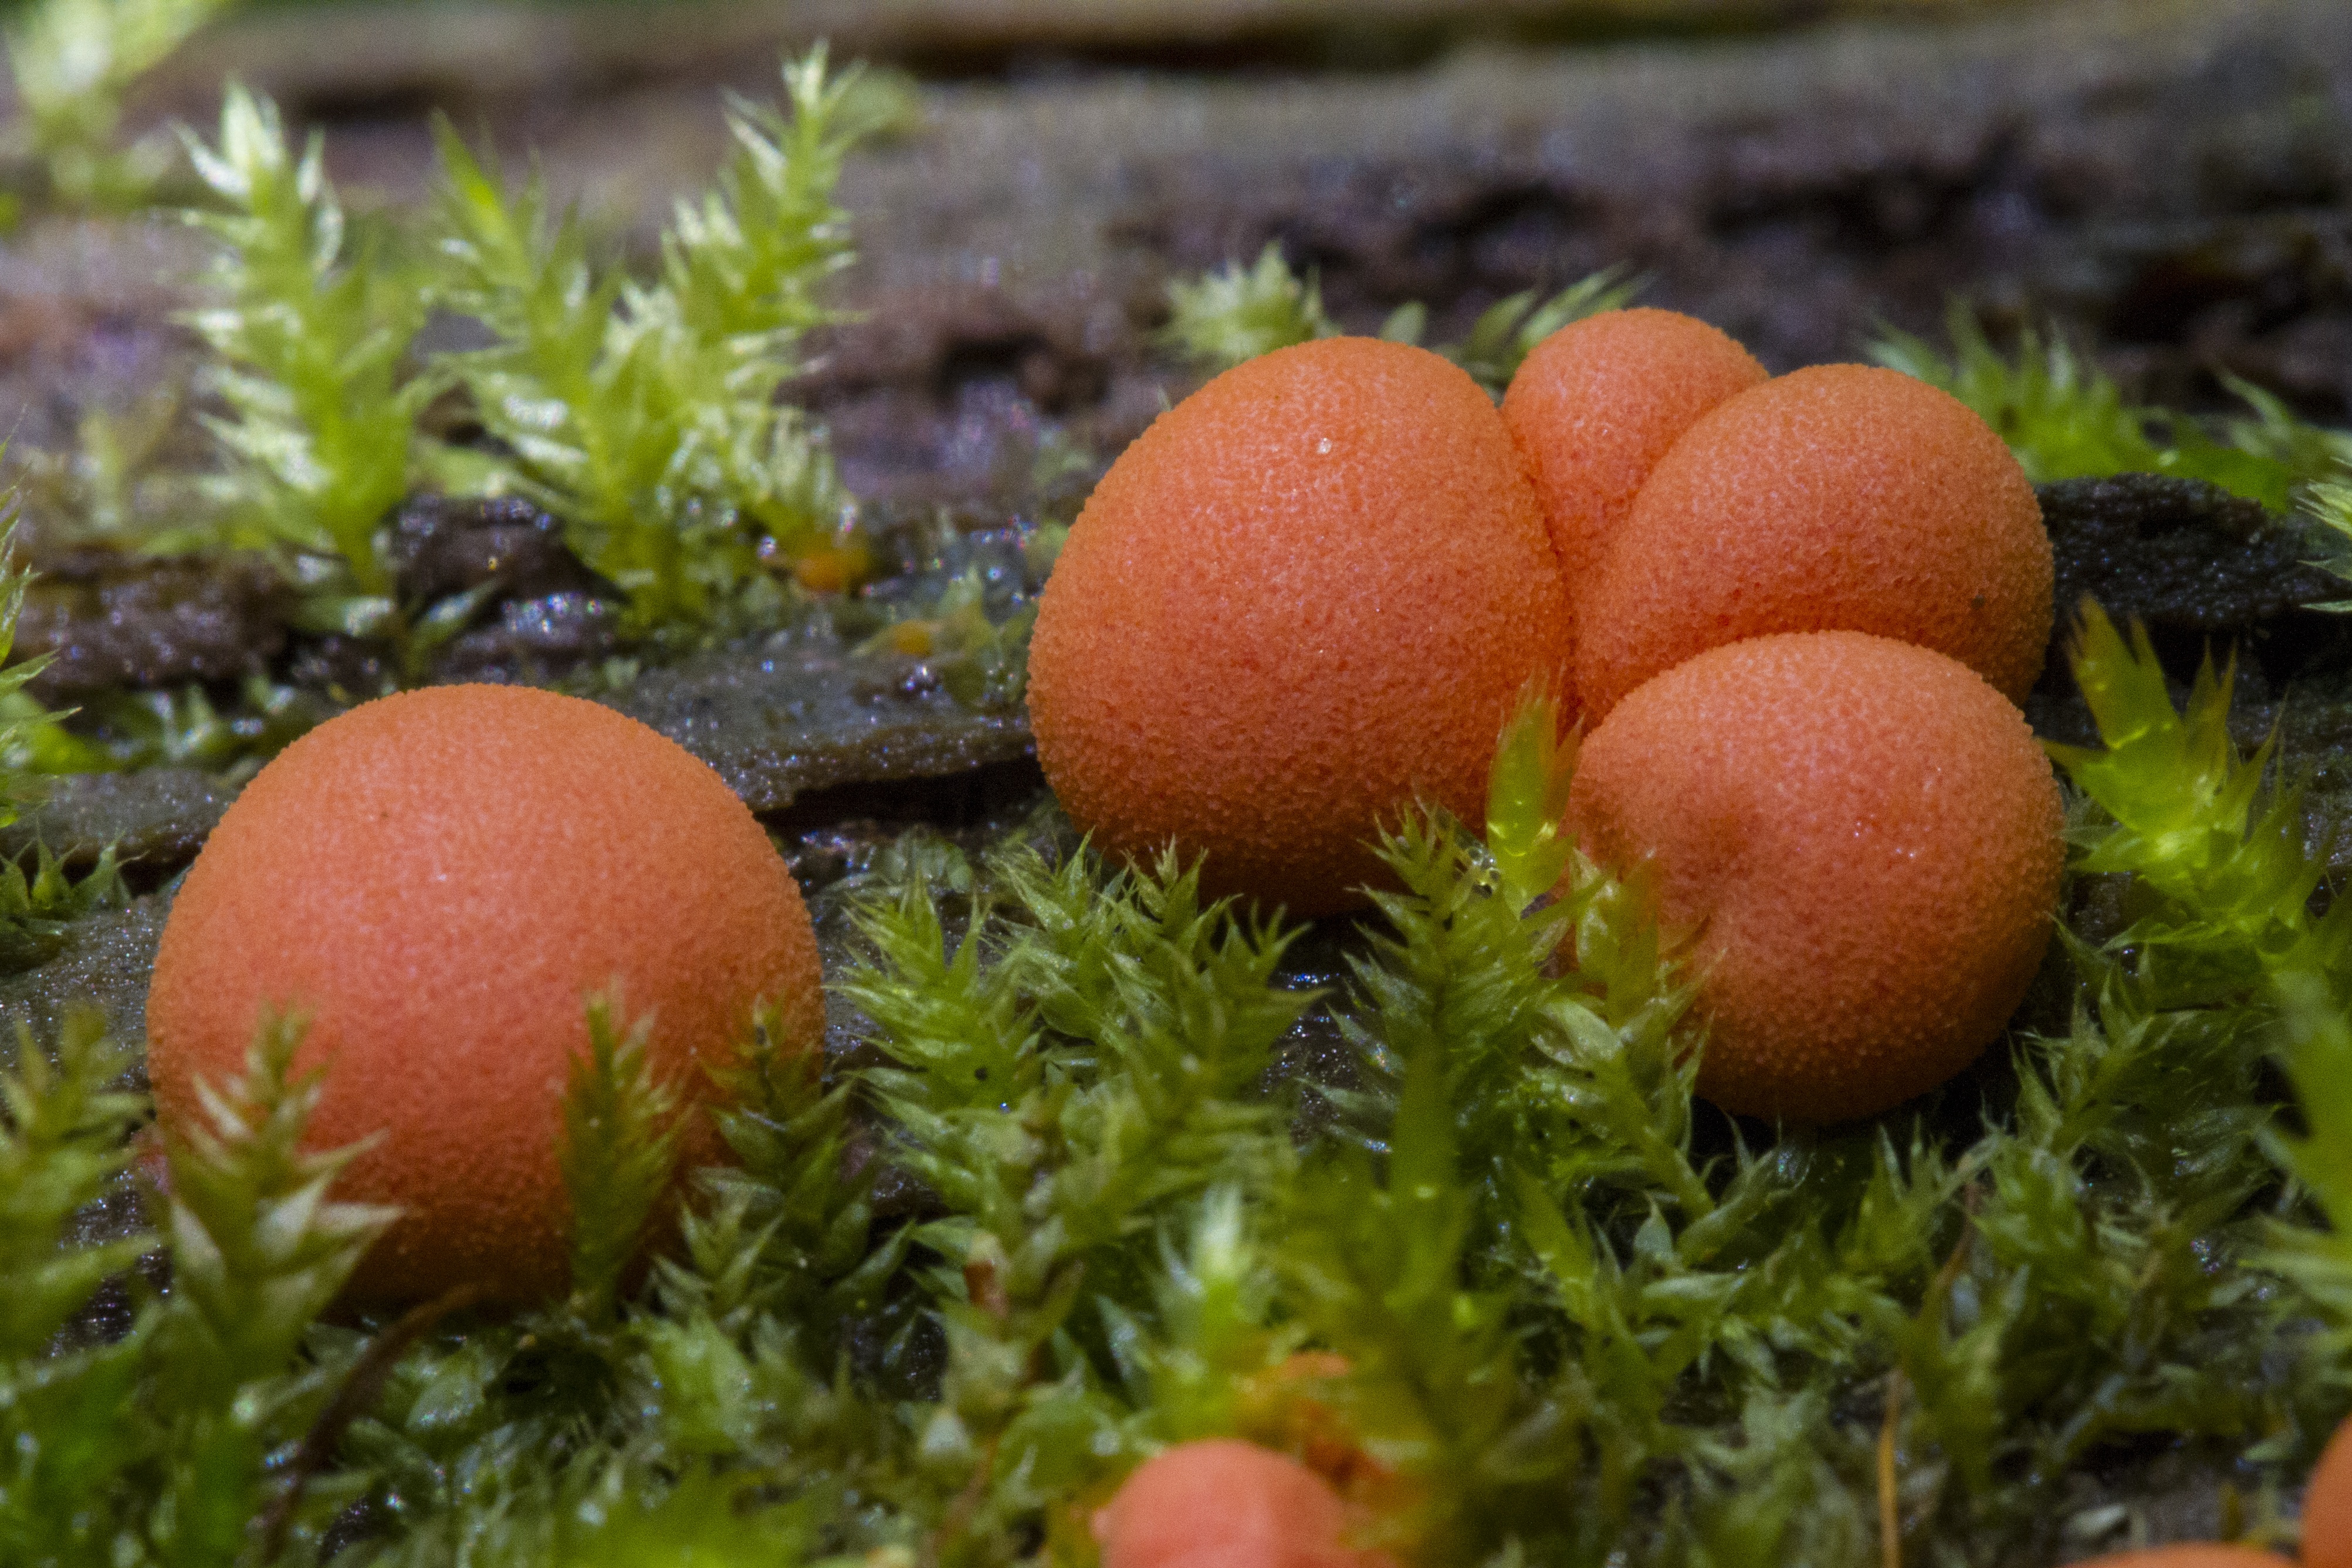
grass, plant, fruit, food, produce, autumn, mushroom, sponge, fungus, small mushroom, mushroom group, blood milk mushroom, mini mushroom, slime mold